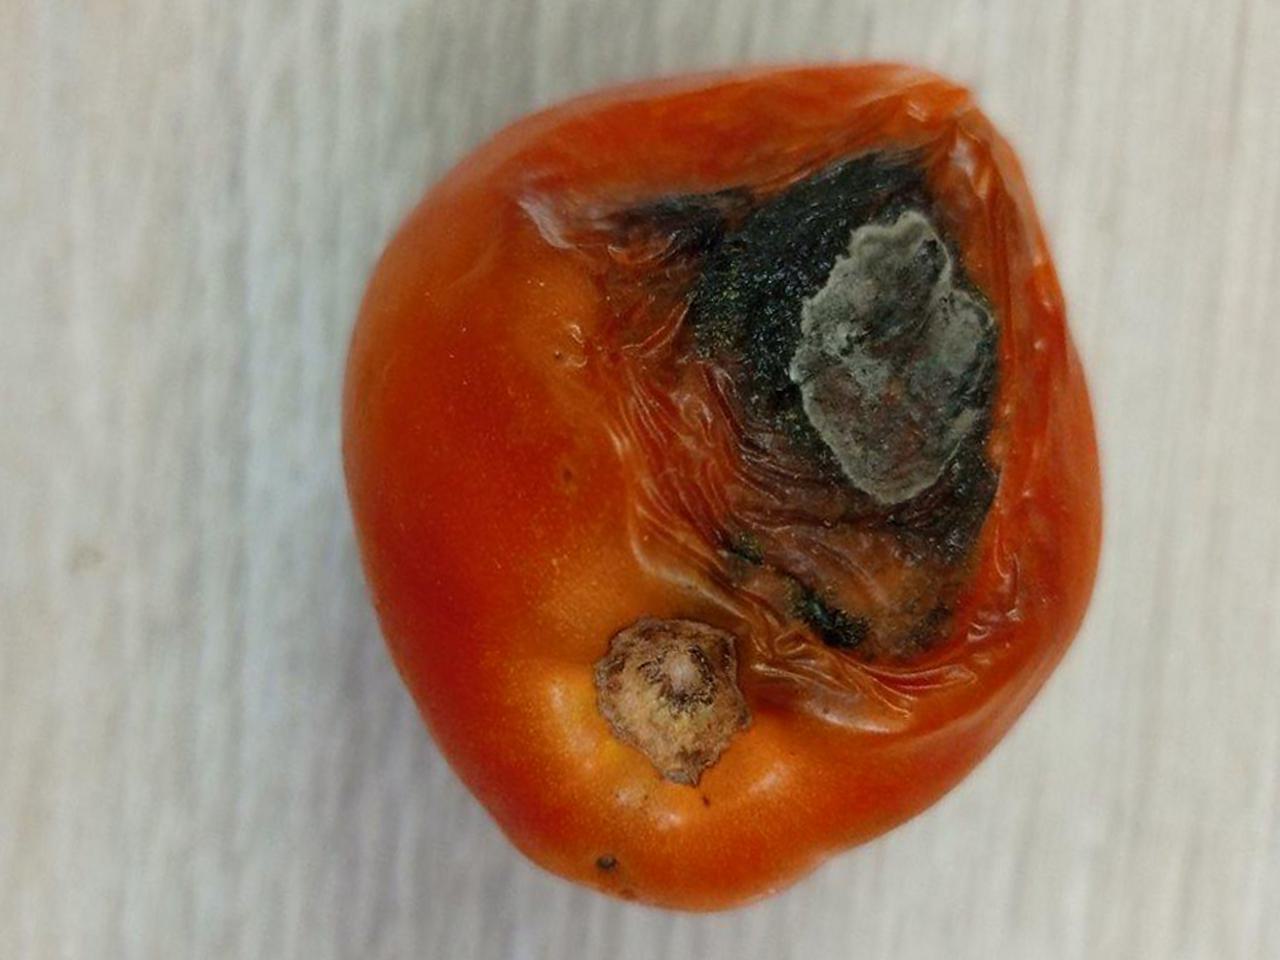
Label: Rotten